38th Combat Support Wing

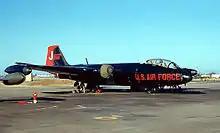
71st Bomb Sq Martin B-57B

The wing was reactivated on 1 January 1953 at Laon-Couvron Air Base, France, where it assumed the mission, personnel and equipment of the 126th Bombardment Wing, an Illinois Air National Guard unit that had been mobilized during the Korean War and was being returned to state control. Once again, the wing flew the Douglas B-26 Invader as its operational aircraft. The wing received its first Martin B-57B Canberra in June 1955, and began to replace its aging Douglas B-26 Invaders. With the B-57's arrival, the B-26s were returned to the United States. A total of 49 B-57B and eight dual control B-57C models were deployed to Laon.